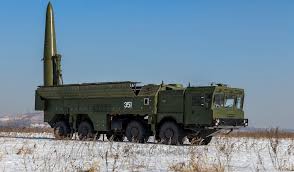
Label: Iskander